Mangrove tree distribution

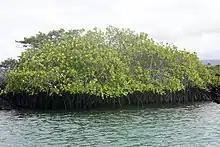
Mangroves thrive in the brackish waters of the Gálapagos Islands

Ecuador has substantial remaining mangrove forests in the provinces of El Oro, Guayas, Manabi, and Esmeraldas, with limited forest remaining in Santa Elena. The northern portion of Esmeraldas province has a large pristine mangrove forest that is preserved as the Reserva Ecológica Cayapas-Mataje (REMACAN) and is an original Ramsar site. This forest is the most preserved within Ecuador and likely the most pristine forest along the Pacific Coast of the Americas.